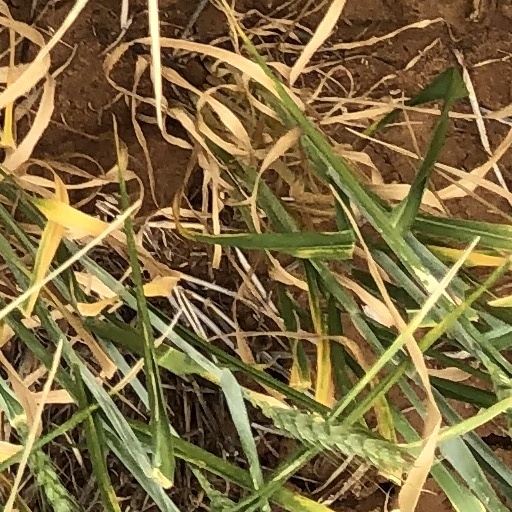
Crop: wheat